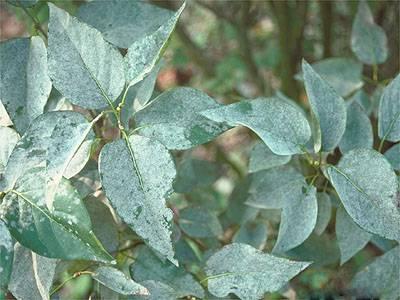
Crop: cherry
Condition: powdery_mildew